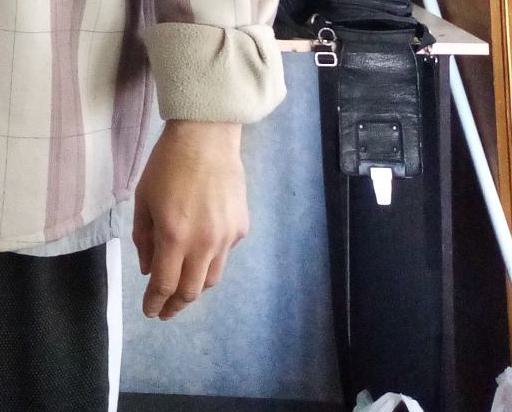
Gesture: no_gesture